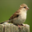
Label: bird